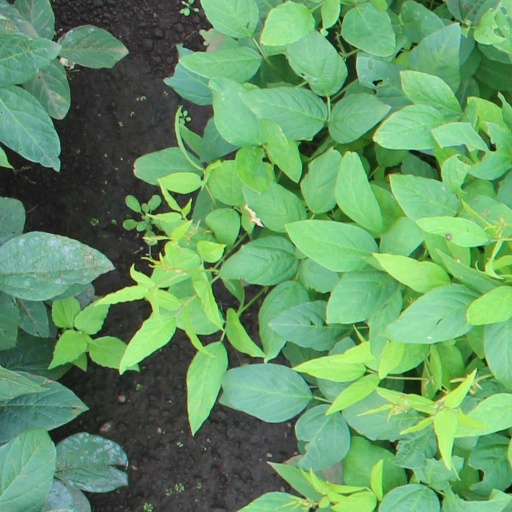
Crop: soybean